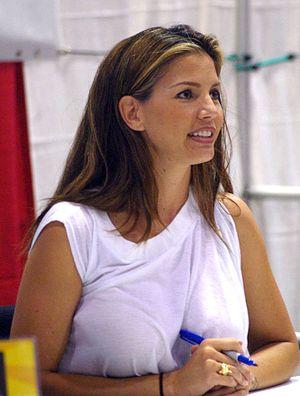
Charisma Carpenter, née le 23 juillet 1970 à Las Vegas, dans le Nevada, est une actrice américaine surtout connue grâce aux séries Buffy contre les vampires et Angel. Elle a fait plusieurs apparitions dans d'autres séries télévisées.
Cordelia Chase est un personnage fictif créé par Joss Whedon pour les séries télévisées Buffy contre les vampires et Angel, interprété par l'actrice Charisma Carpenter et doublé en version française par Malvina Germain. Il s'agit d'un des personnages principaux des trois premières saisons de Buffy ainsi que des quatre premières saisons d’Angel. La dernière apparition du personnage à la télévision date du centième épisode d’Angel, Le Retour de Cordelia. Cordelia apparaît aussi dans les romans et comics dérivés.